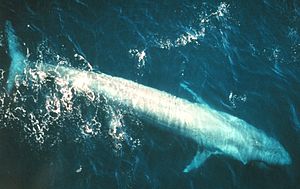
Blåhval
Blåhvalen er det største nulevende dyr og det tungeste dyr, der nogensinde har levet. Blåhvaler kan blive 33 meter lange og veje op til 160 ton. Blåhvalen har en strømlinet krop og er mørk gråblå i farven, men kan have områder med enten mørkere eller lysere pigmentering. Af og til kan blåhvalen også få et gulligt skær i farven, hvilket gav den navnet sulfurbug blandt hvalfangere. Dette skyldes kiselalger, som vokser på kroppen. Den kendes fra sin nære slægtning finhvalen ved at være større og vise halen når den dykker. Finhvaler viser sjældent halen når de dykker og har i modsætning til blåhvaler en hvid underkæbe på venstre side.